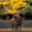
Label: deer